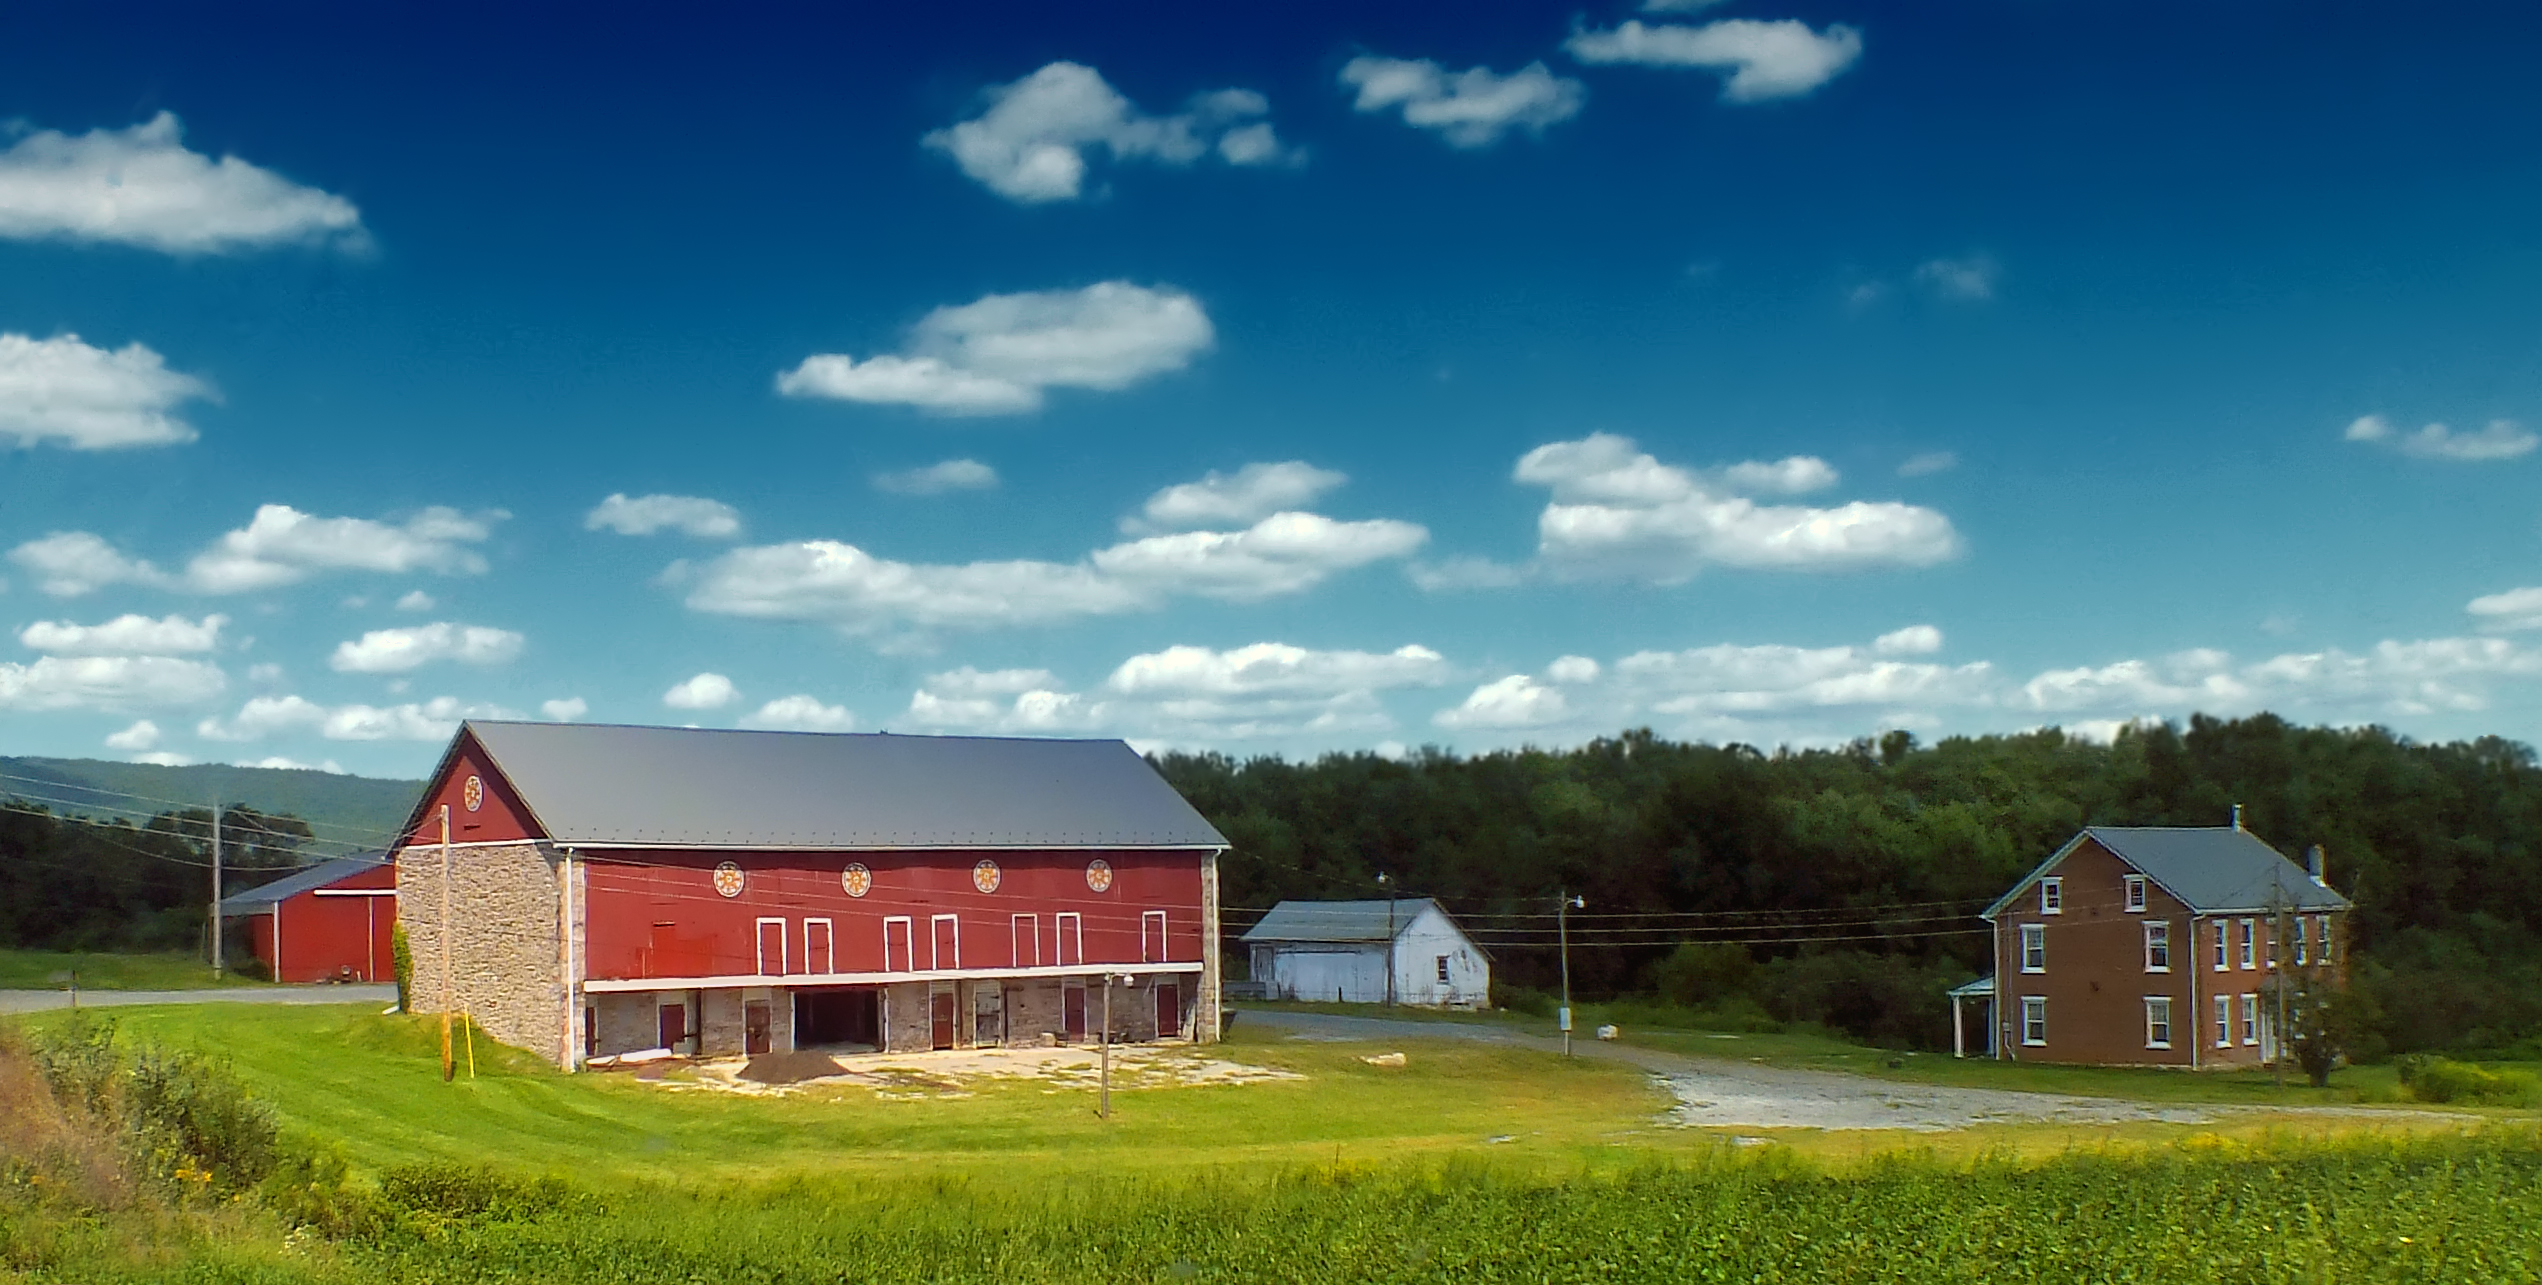
sky, field, farm, meadow, building, barn, summer, rural, pasture, cumulus, property, plain, creativecommons, clouds, pennsylvania, lehighvalley, pennsylvaniadutch, hexsigns, pennsylvaniagerman, lehighcounty, pa143, lynntownship, paroute143, estate, real estate, rural area